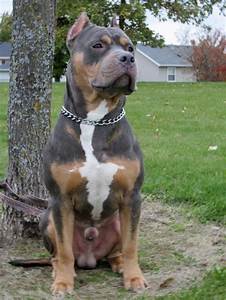
Label: cane